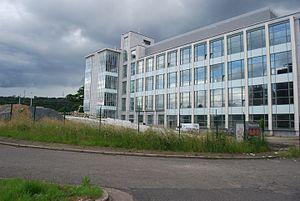
Vue des travaux d'aménagement et de réhabilitation de l'ancien site universitaire du Val Benoît à Liège.
Le Val-Benoît est un ensemble architectural de style moderniste situé en Belgique à Liège, sur les rives de la Meuse, construit entre 1930 et 1965 par l'université de Liège qui occupe le site jusqu'en 2005. Le site de 9 hectares, laissé à l'abandon de nombreuses années, est en cours de réhabilitation.